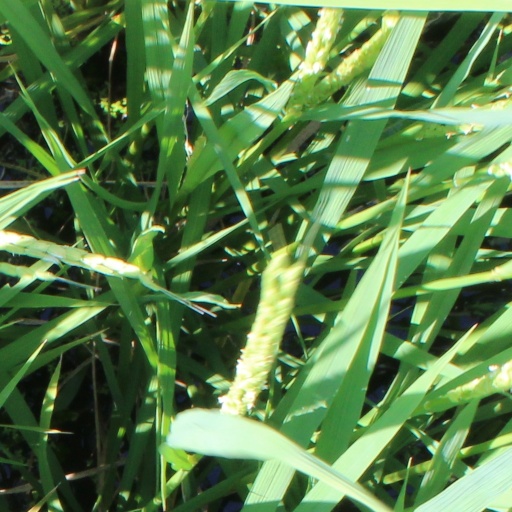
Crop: rice